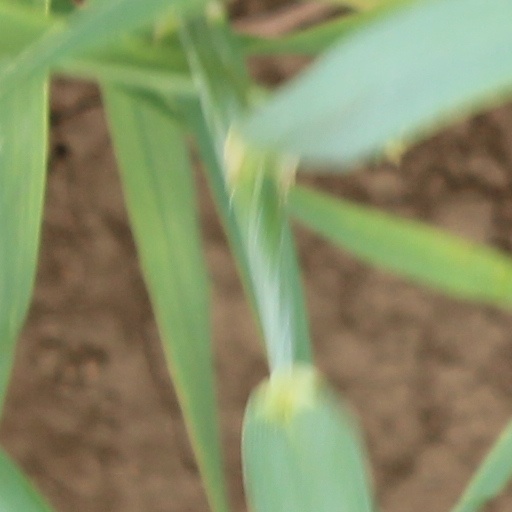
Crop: wheat